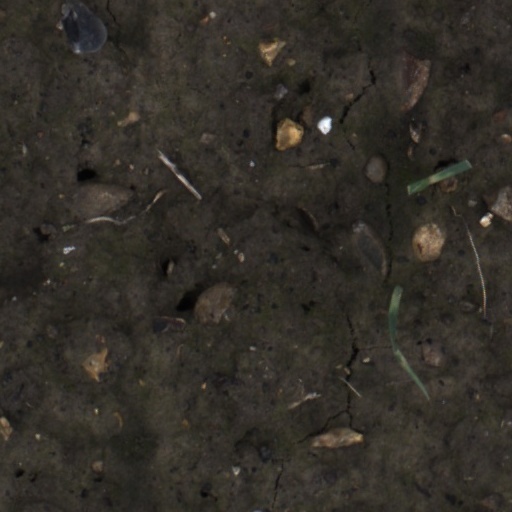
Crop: wheat